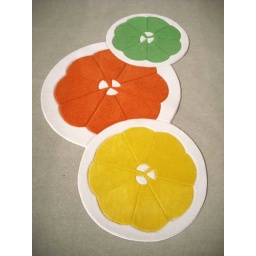
&amp;quot;Citrus&amp;quot; Custom Carpet designed to go into fruit theme for kitchen in Tampa FL.